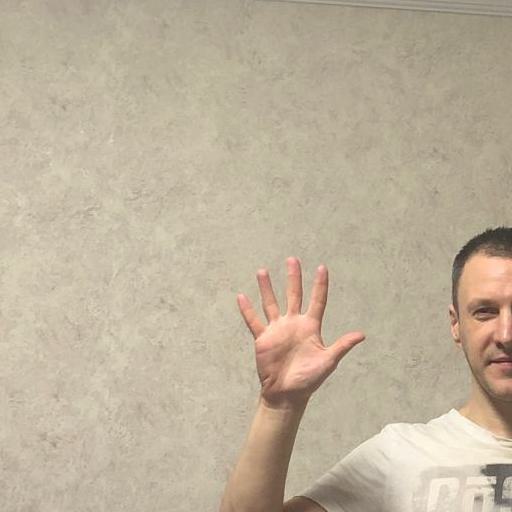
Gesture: palm